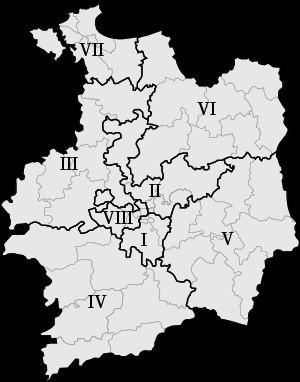
Le département français d'Ille-et-Vilaine est, sous la Cinquième République, constitué de six circonscriptions législatives de 1958 à 1986, de sept circonscriptions après le redécoupage électoral de 1986 puis de huit circonscriptions depuis le redécoupage de 2010, entré en application à compter des élections législatives de 2012.